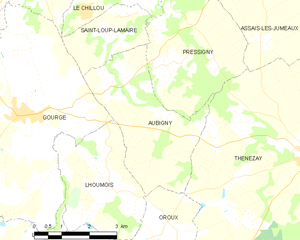
Carte des communes françaises Aubigny